List of reptiles of Mexico

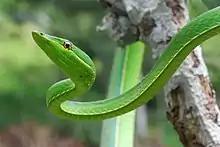
"Oxybelis fulgidus"

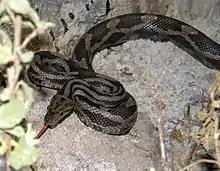
"Elaphe flavirufa"

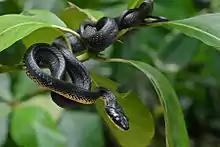
"Pseustes poecilonotus"

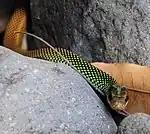
"Drymobius margaritiferus"

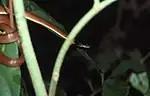
"Clelia clelia"

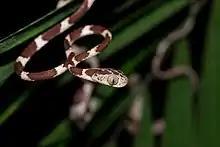
"Imantodes cenchoa"

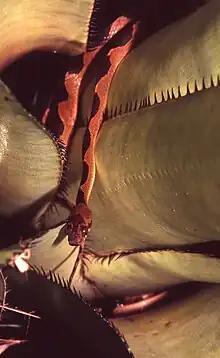
"Leptodeira annulata"

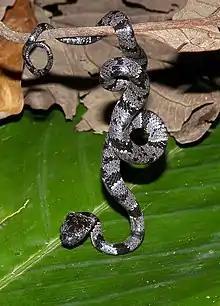
"Sibon nebulata"

The colubrids (Colubridæ) are a family of snakes with a global distribution, except Antarctica. They are characterized by having their heads covered with large scales of a typical arrangement. The dorsal and lateral scales of the body are approximately rhomboidal in outline; On the ventral side they have a single row of widened scales. They are generally diurnal, with well-developed eyes and mainly circular pupils. The majority is terrestrial, but there are also burrowing, amphibian, aquatic, arboreal and even gliding species. Although most colubrids are nonvenomous (or possess venom that has no notable effect on humans), some species, such as those in the genus Boiga, can produce bites with significant medical effects. Colubrids form the largest family of snakes. 134 species of colubrids occur in Mexico.